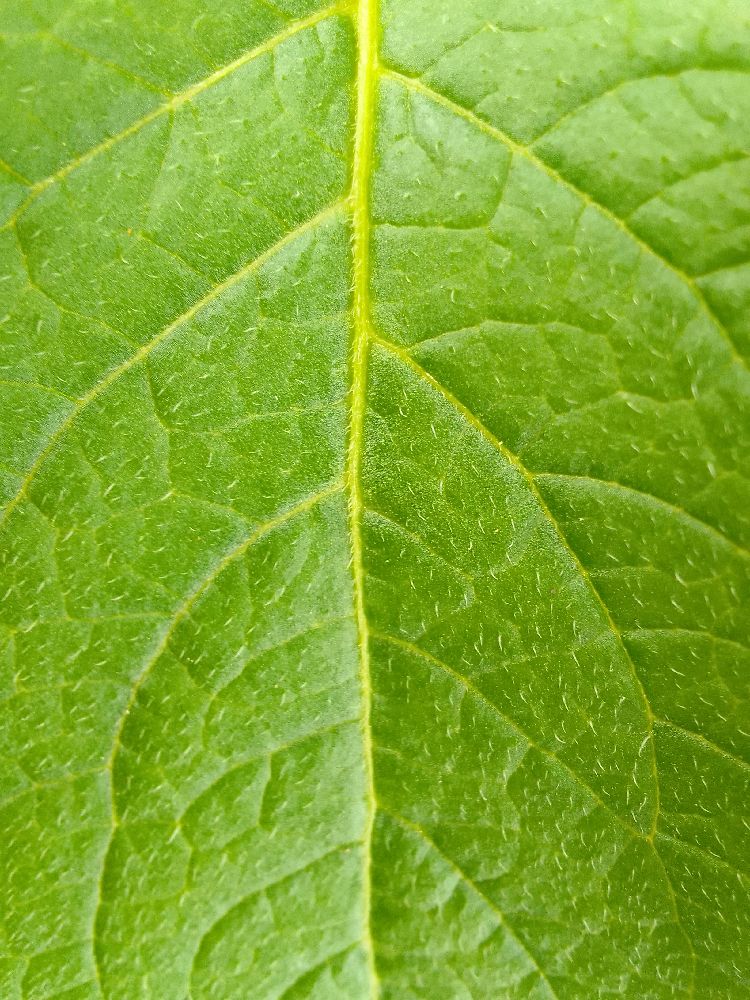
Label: Healthy